Claude Joseph Geoffroy

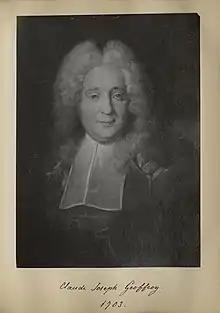
Claude Joseph Geoffroy

Claude Joseph Geoffroy (8 August 1685, Paris – 9 March 1752, Paris) was the brother of Étienne François Geoffroy. Like his brother, he was an apothecary and chemist. Having a considerable knowledge of botany, he devoted himself especially to the study of the essential oils in plants.